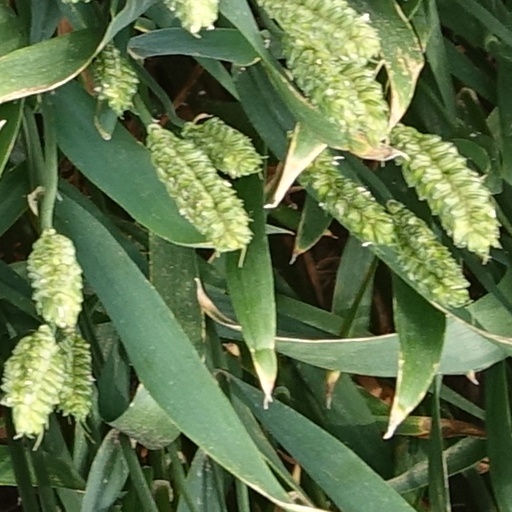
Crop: wheat